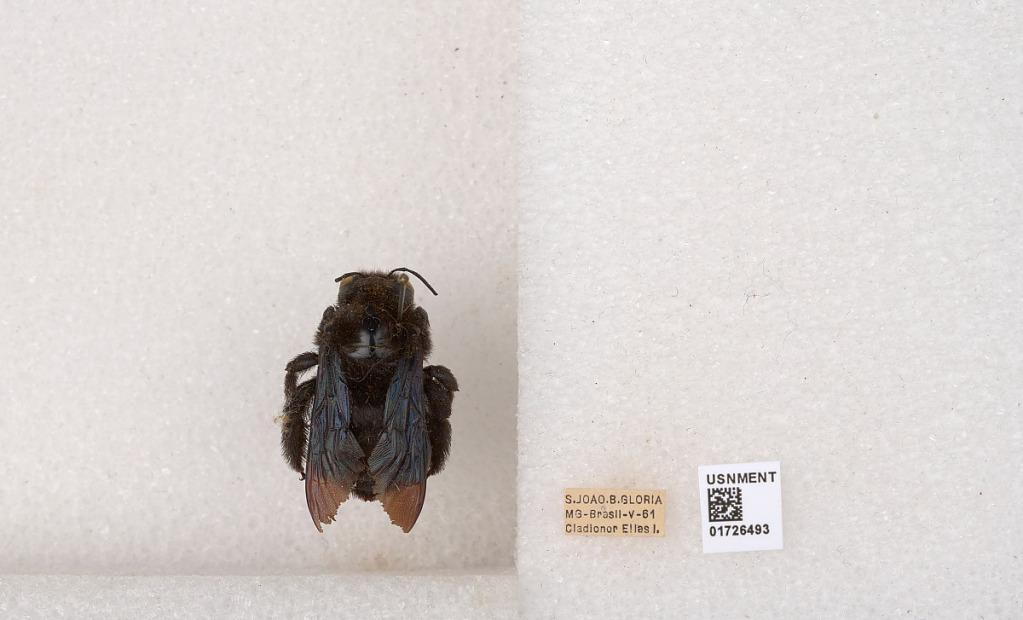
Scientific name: Xylocopa (Neoxylocopa) hirsutissima Maidl
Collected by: C. Elias
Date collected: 1961-5-1
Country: Brazil
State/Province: Minas Gerais
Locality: Sao Joao Batista do Gloria